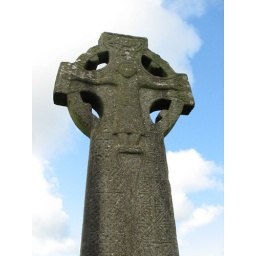
the ancient high cross in a field beside the church